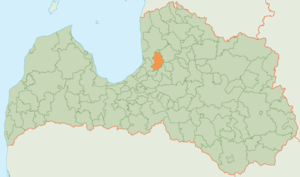
Krimulda est un novads de Lettonie, situé dans la région de Vidzeme. En 2009, sa population est de 5 803 habitants.